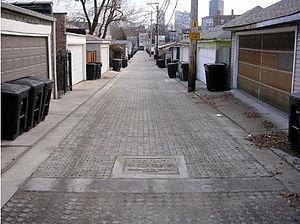
Le Chicago Department of Transportation, connu sous l'acronyme CDOT, est le service municipal responsable de l'infrastructure, la planification, la conception, la construction, l'entretien et la gestion de la voie publique, des rues, ruelles et allées, des ponts et viaducs, de l'éclairage public, des feux de circulation et des panneaux de signalisation dans la ville de Chicago.